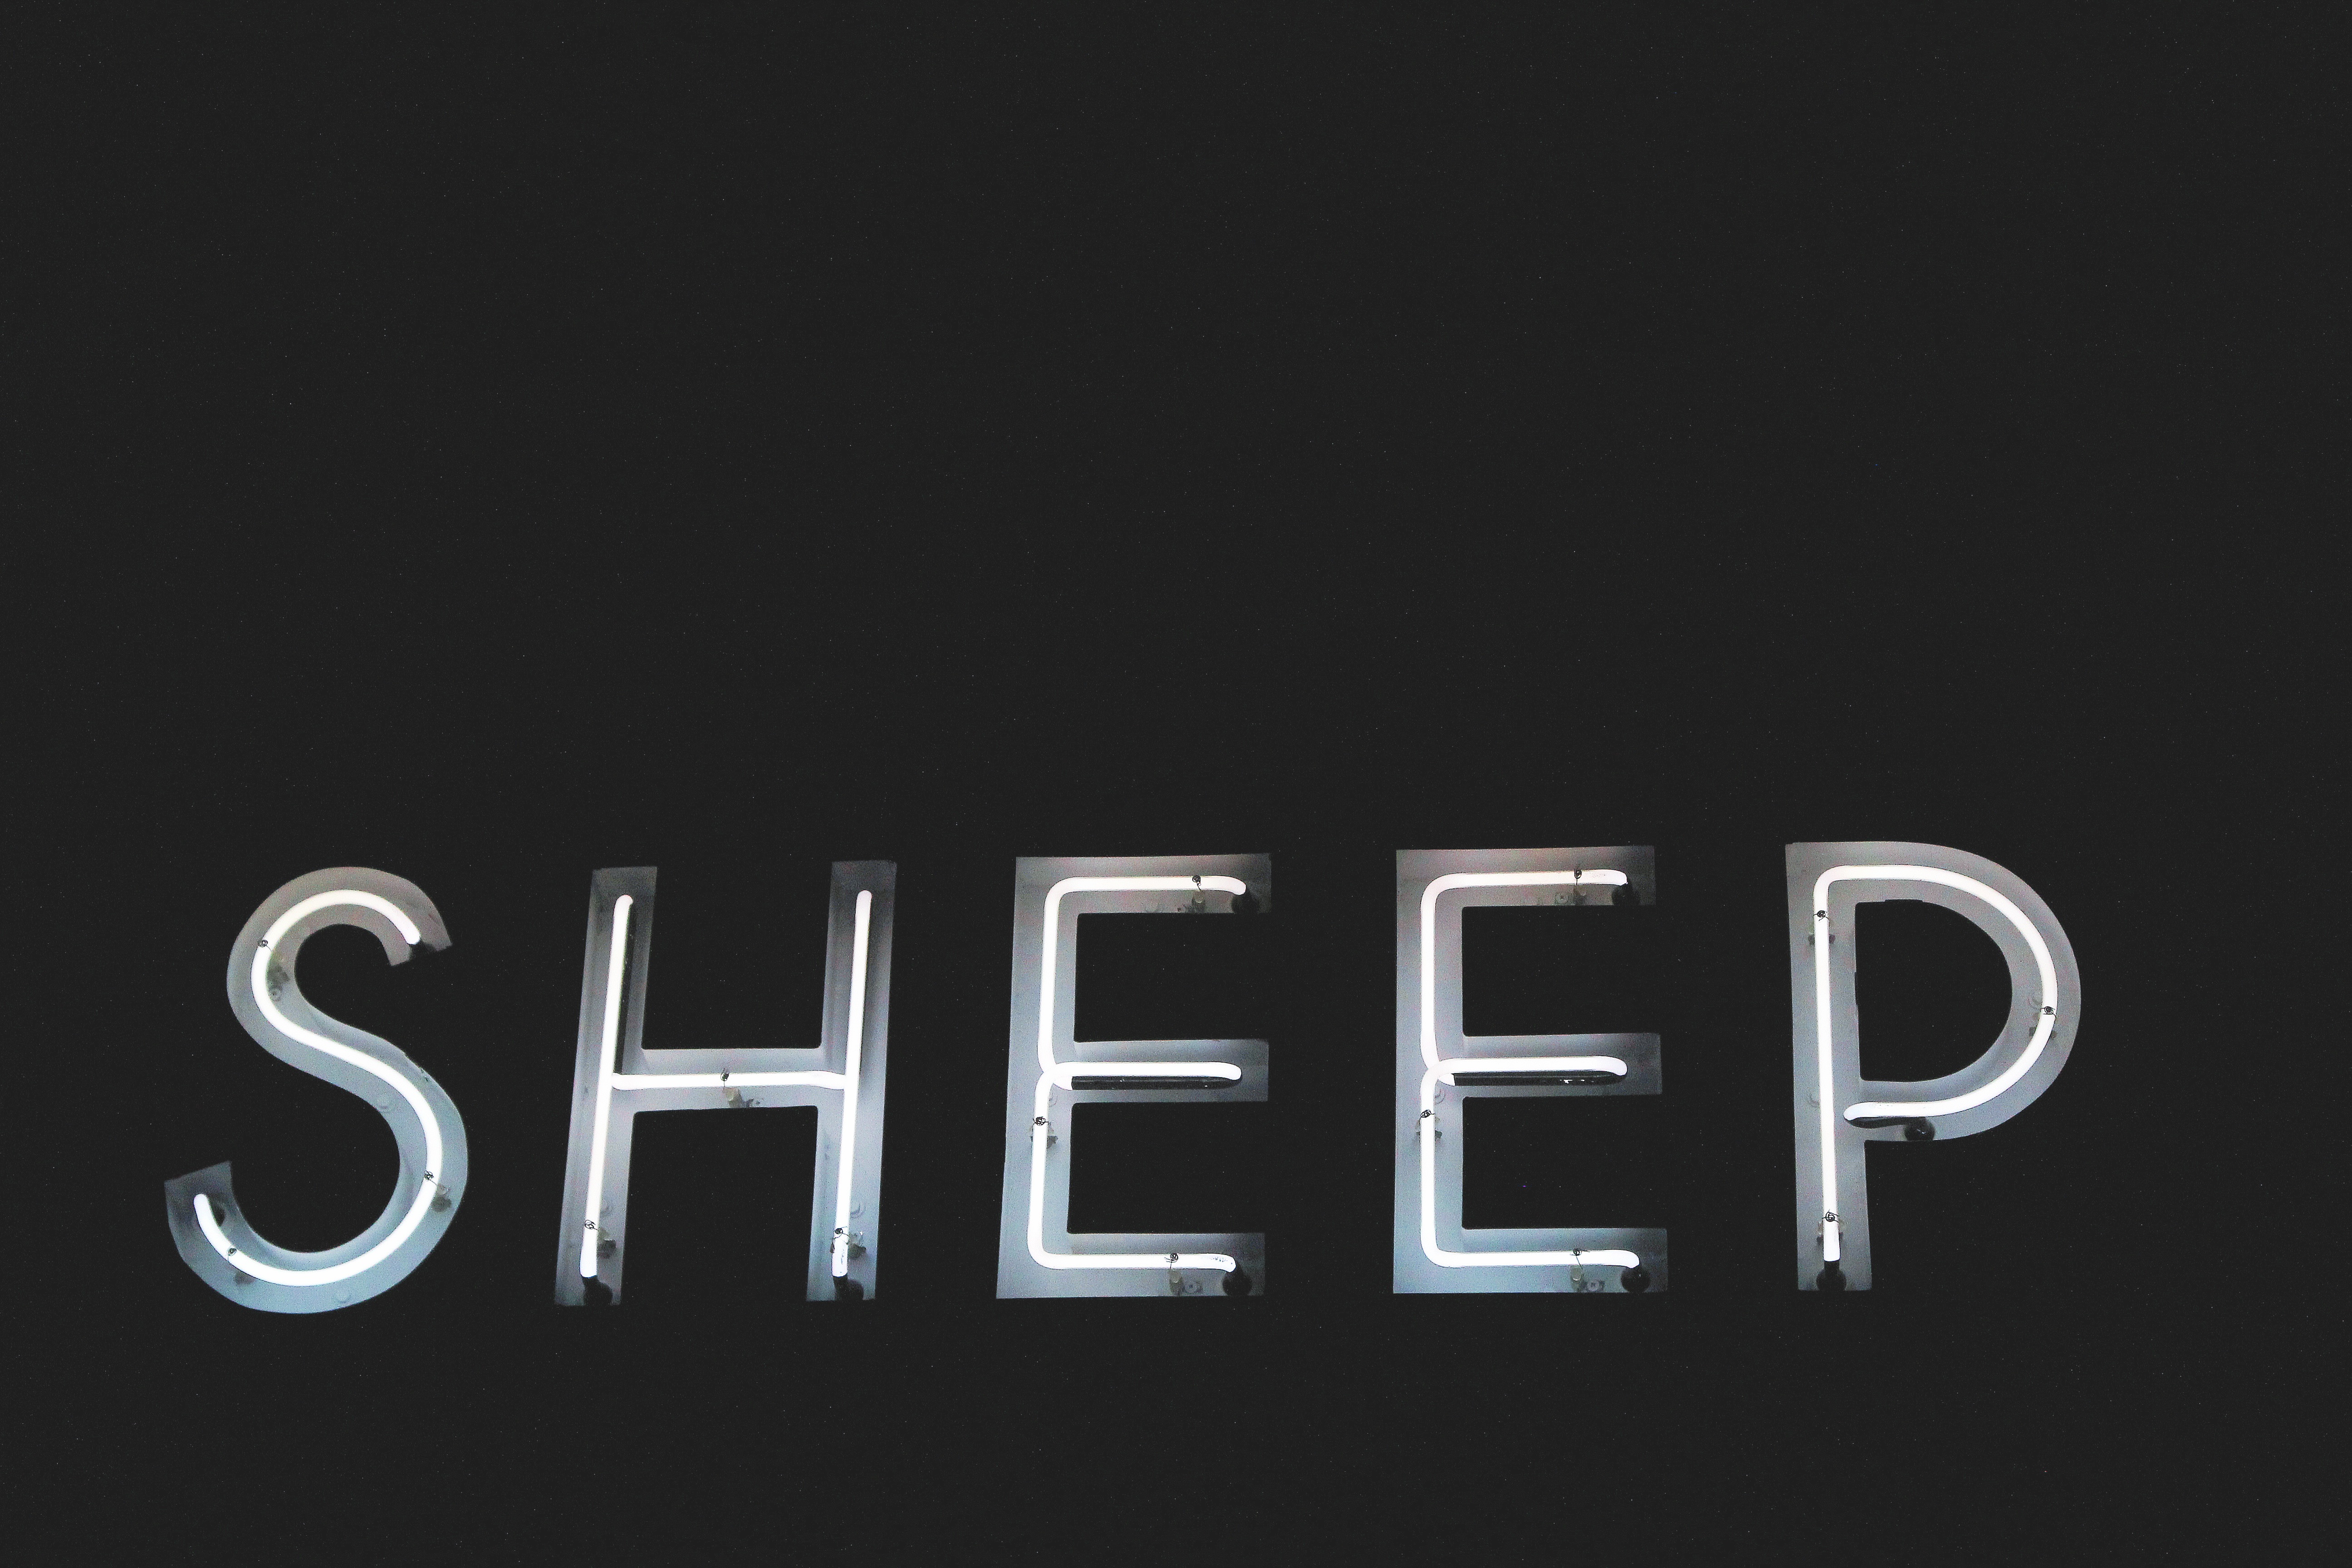
white, number, sign, symbol, sheep, neon, emblem, neon sign, brand, font, logo, text, bblack, trademark, automotive exterior, vehicle registration plate